Circassia

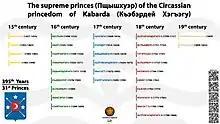
Kabarda (east Circassia) supreme princes

The Sindica Kingdom was founded in 800 BC. During this period, Greeks (Greeks) and Sindi-Meotay tribes lived in Circassia. Under the roof of this state, Sindi-Meotians in the region became the ancestors of the Circassian people. The Greek poet Hipponax, who lived in the 5th century BC, and Herodotus later mentioned the Sindis. Strabo also mentions the Capitol of Sindia, located near the Black Sea coast. Information on Sindica has been learned from Greek documents and archaeological finds, and there is not much detail. It is not known exactly when the Sindica Kingdom was established, but it is known that the Sindis had a state and trade relations with the Greeks before the establishment of the Greek colonies on the Black Sea coast. It is also known that the kingdom of Sindica was a busy trading state where artists and merchants were accommodated. Circassians could not establish a union for a long time after this state.